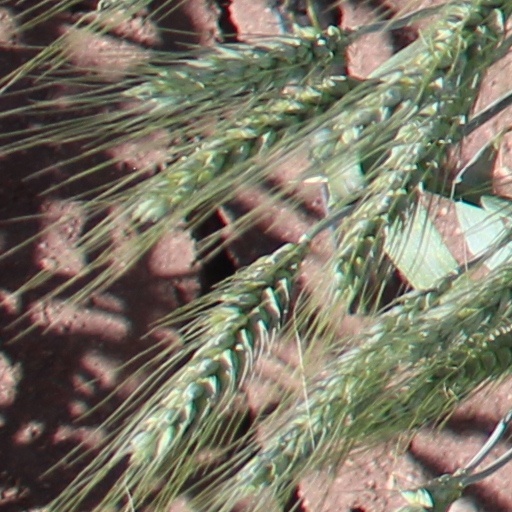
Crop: wheat